Herschell–Spillman Motor Company Complex

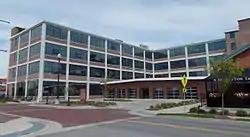
Herschell–Spillman Motor Company Complex, May 2014

Herschell–Spillman Motor Company Complex, also known as the Remington Rand, Inc. Complex, is a historic daylight factory complex located at North Tonawanda, Niagara County, New York. The original section was built about 1895 as the powerhouse for the Buffalo and Niagara Falls Electric Railway. Later reinforced concrete and brick factory additions were made for the Herschell Spillman Company in about 1913, 1917, 1920, and 1920–1921. These include a four-story, section and additions made to earlier buildings to raise them to four stories and form an L-shaped complex. Also on the property is a five-story water tower. Herschell Spillman occupied the plant until it was sold to Remington Rand in 1925. Remington Rand continued operations at the factory until about 1965. The buildings have been renovated into loft apartments.